The Blue Mouse

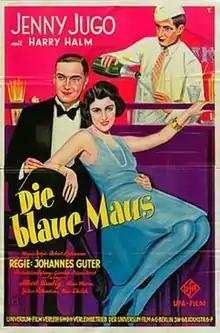

The Blue Mouse is a 1928 German silent comedy film directed by Johannes Guter and starring Jenny Jugo, Harry Halm, and Brita Appelgren. The film was distributed in England by Gaumont in a sound version. While the sound version had no audible dialog, it was released with a synchronized musical score with sound effects using both the sound-on-disc and sound-on-film process.